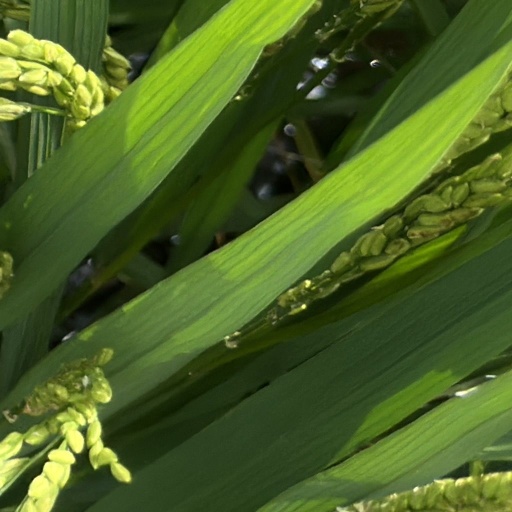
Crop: rice